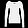
Label: Pullover